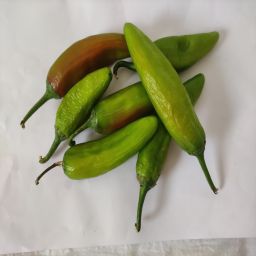
Crop: New Mexico Green Chile
Quality: Ripe